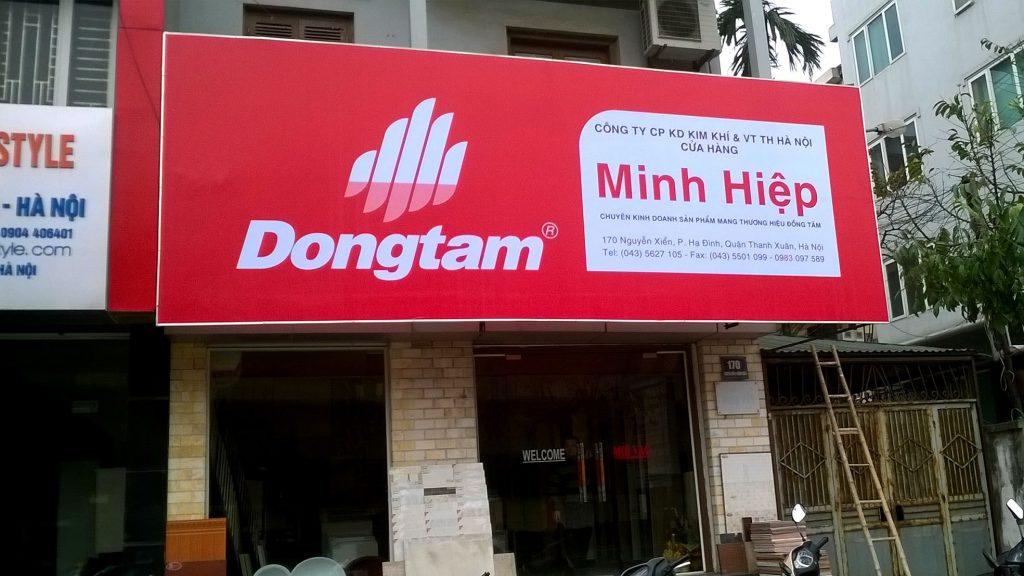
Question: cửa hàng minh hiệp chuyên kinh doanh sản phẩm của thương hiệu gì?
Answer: cửa hàng minh hiệp chuyên kinh doanh sản phẩm của thương hiệu đồng tâm